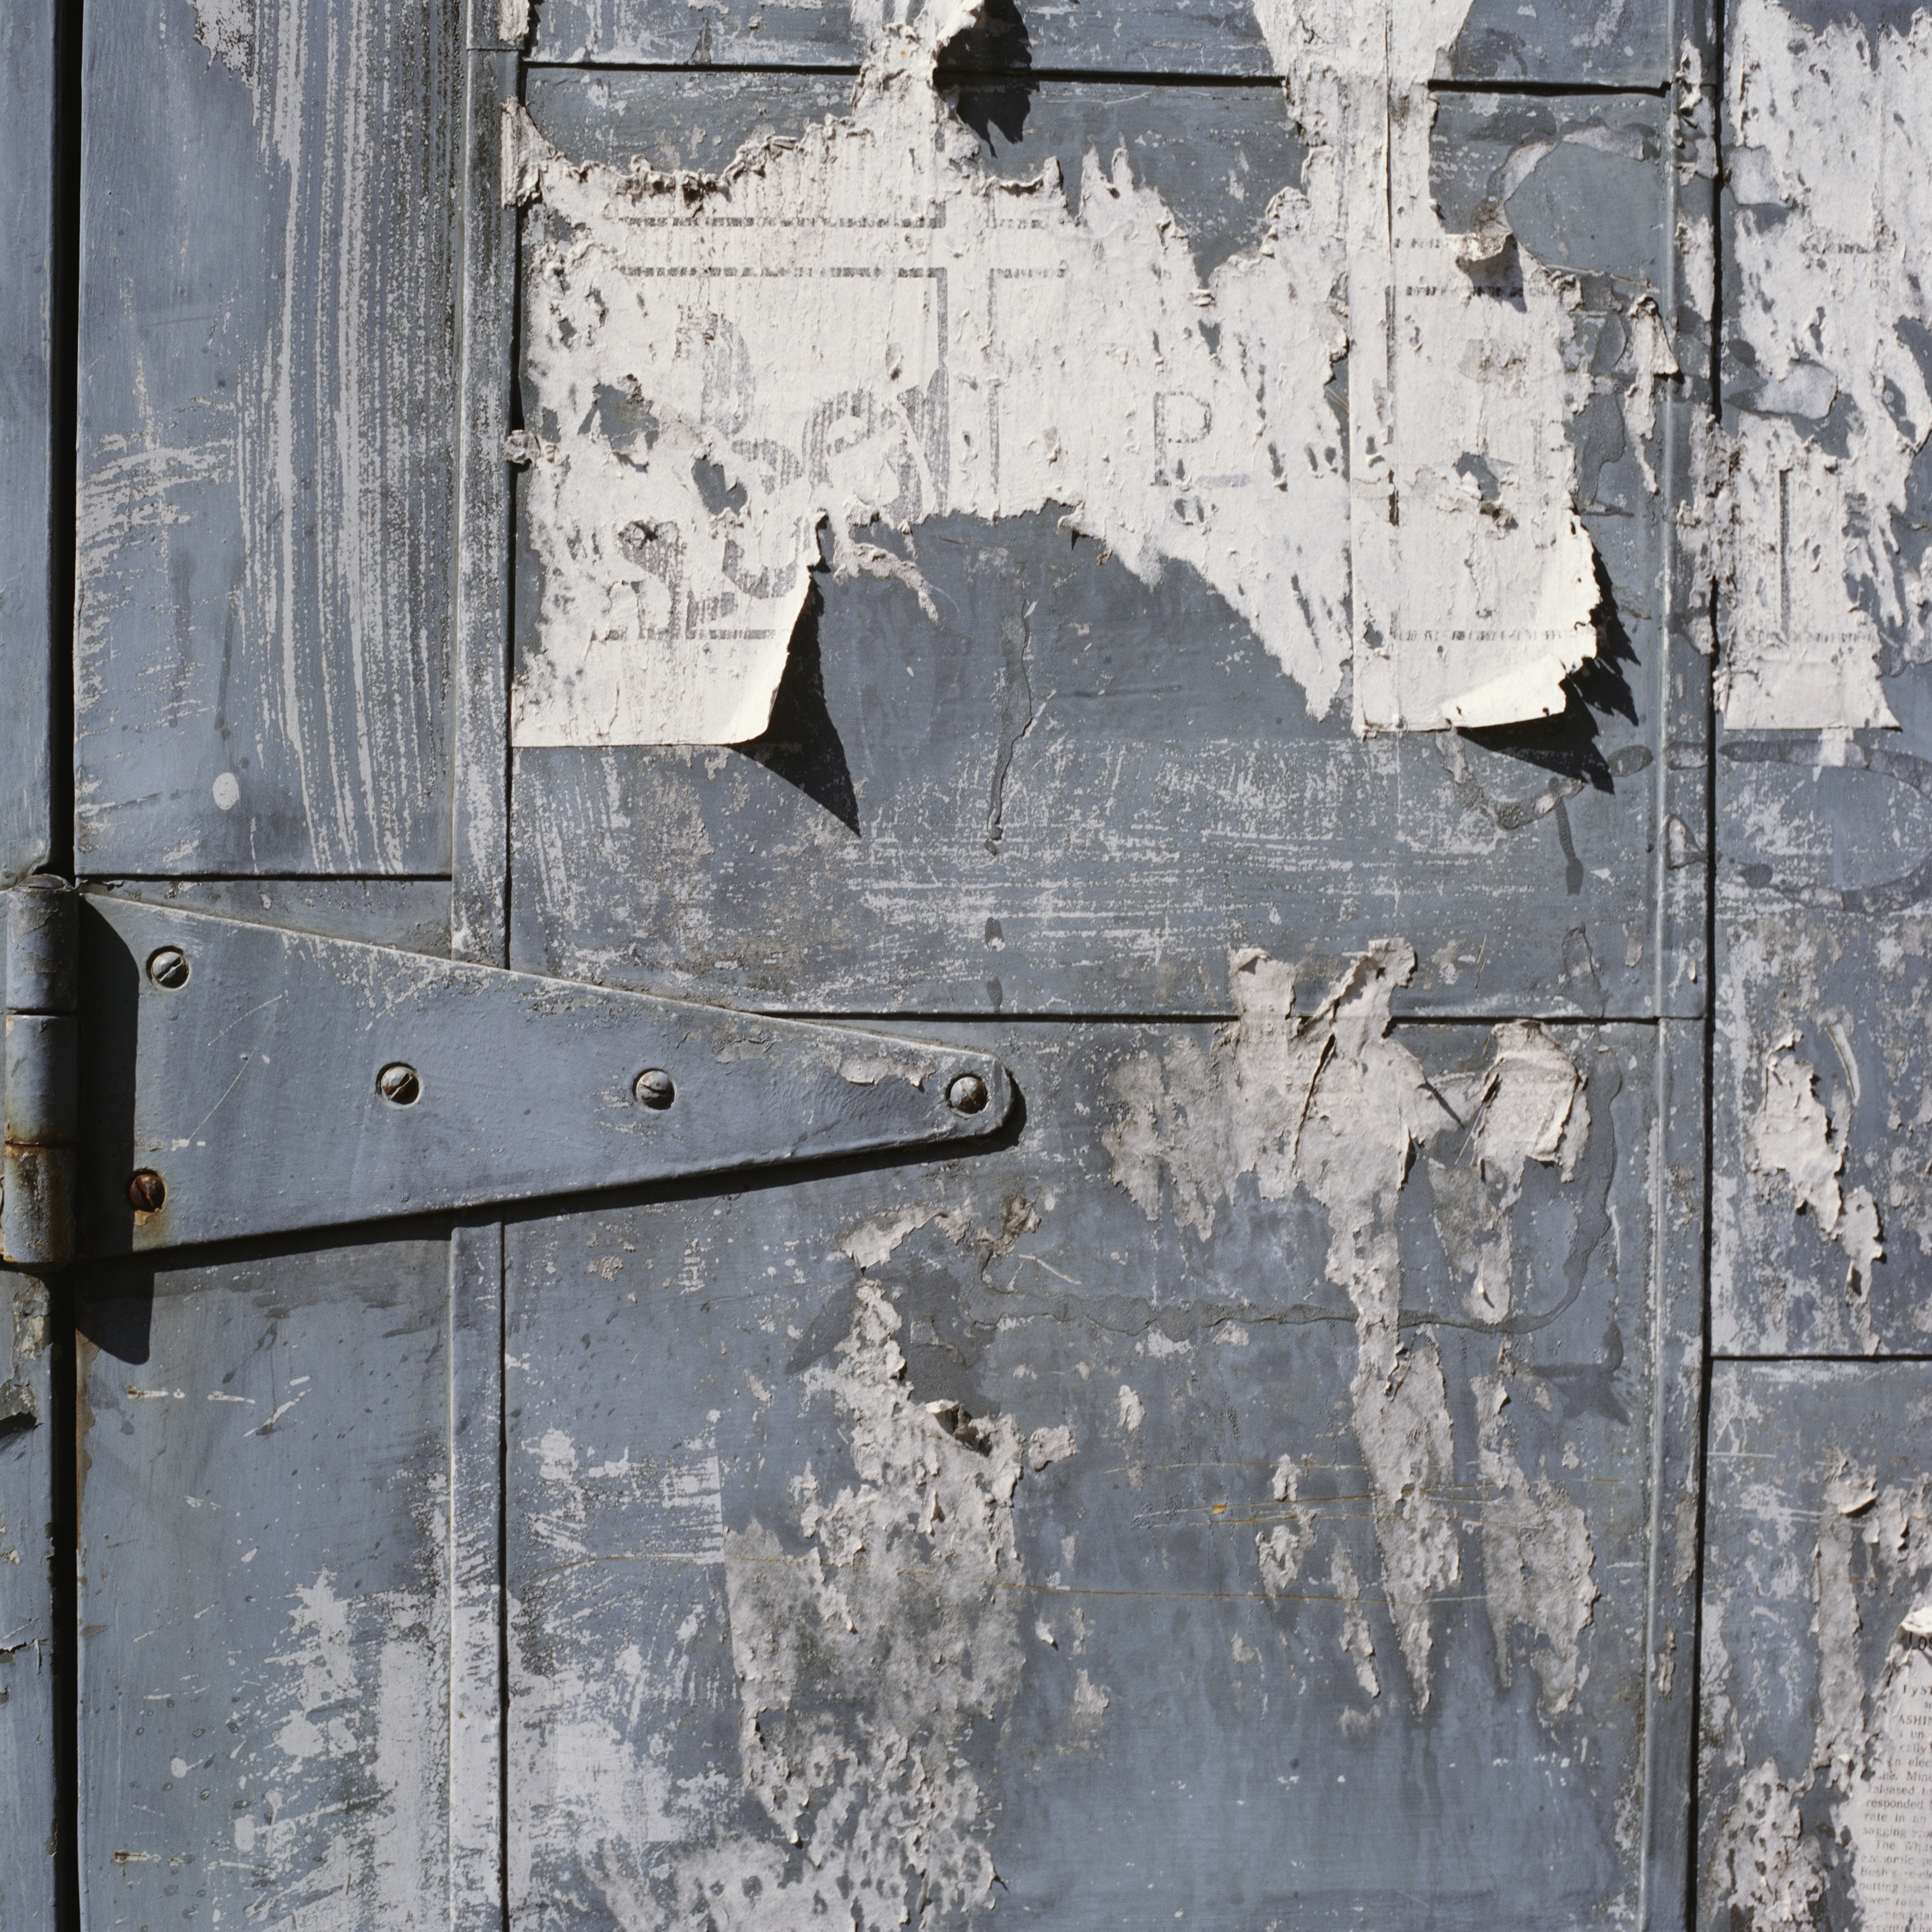
grungy, wood, vintage, antique, house, old, home, wall, construction, exit, entrance, dirty, grunge, rough, blue, exterior, close, door, security, doorway, weathered, art, wooden, safety, privacy, closed, lock, private, estate, protection, protect, entry, secure, access, secret, secrecy, safe, architectural, aged, enter, scrape, old fashioned, defend, urban area, safeguard, denied, lockout